Lady Maclean's Cook Book

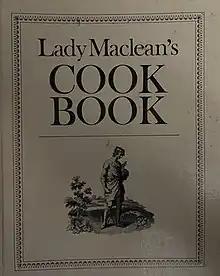
Front cover of the 1975 edition

Lady Maclean's Cook Book is a book by Scottish food writer and hotelier Veronica Maclean, who was officially titled The Honourable Lady Maclean.